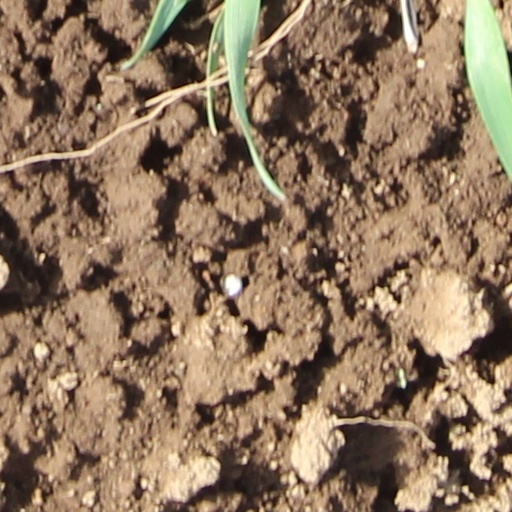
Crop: wheat